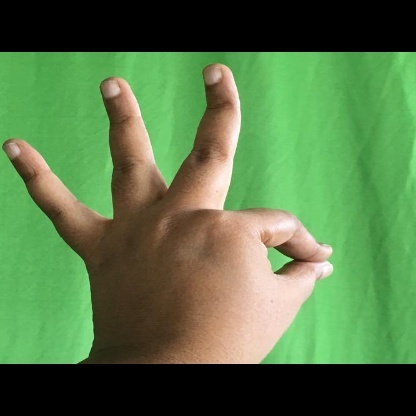
Mudra: Hamsasyam